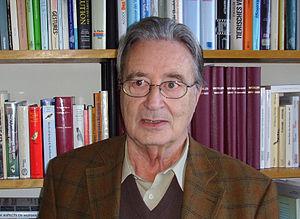
Wolfgang Wickler est un zoologiste et éthologue allemand. Il a été reçu en 1974 comme membre scientifique de la société Max Planck et nommé l'année suivante directeur du département d'éthologie de l'Institut Max Planck de physiologie comportementale à Seewiesen près de Starnberg. Après sa retraite, il a maintenu une collaboration étroite avec cet institut et assuré sa transition vers sa nouvelle vocation devenant par la suite l'Institut Max Planck pour l'ornithologie.